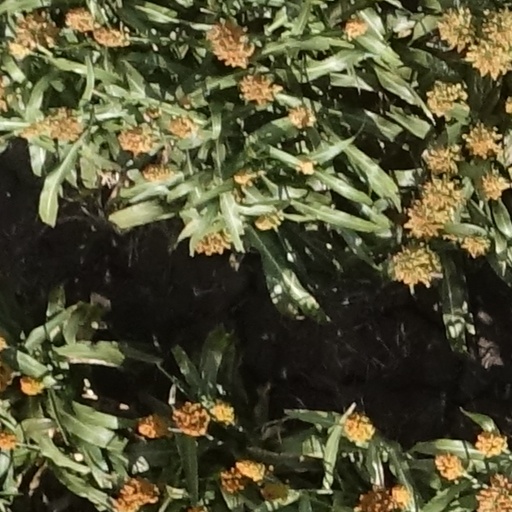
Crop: sorghum